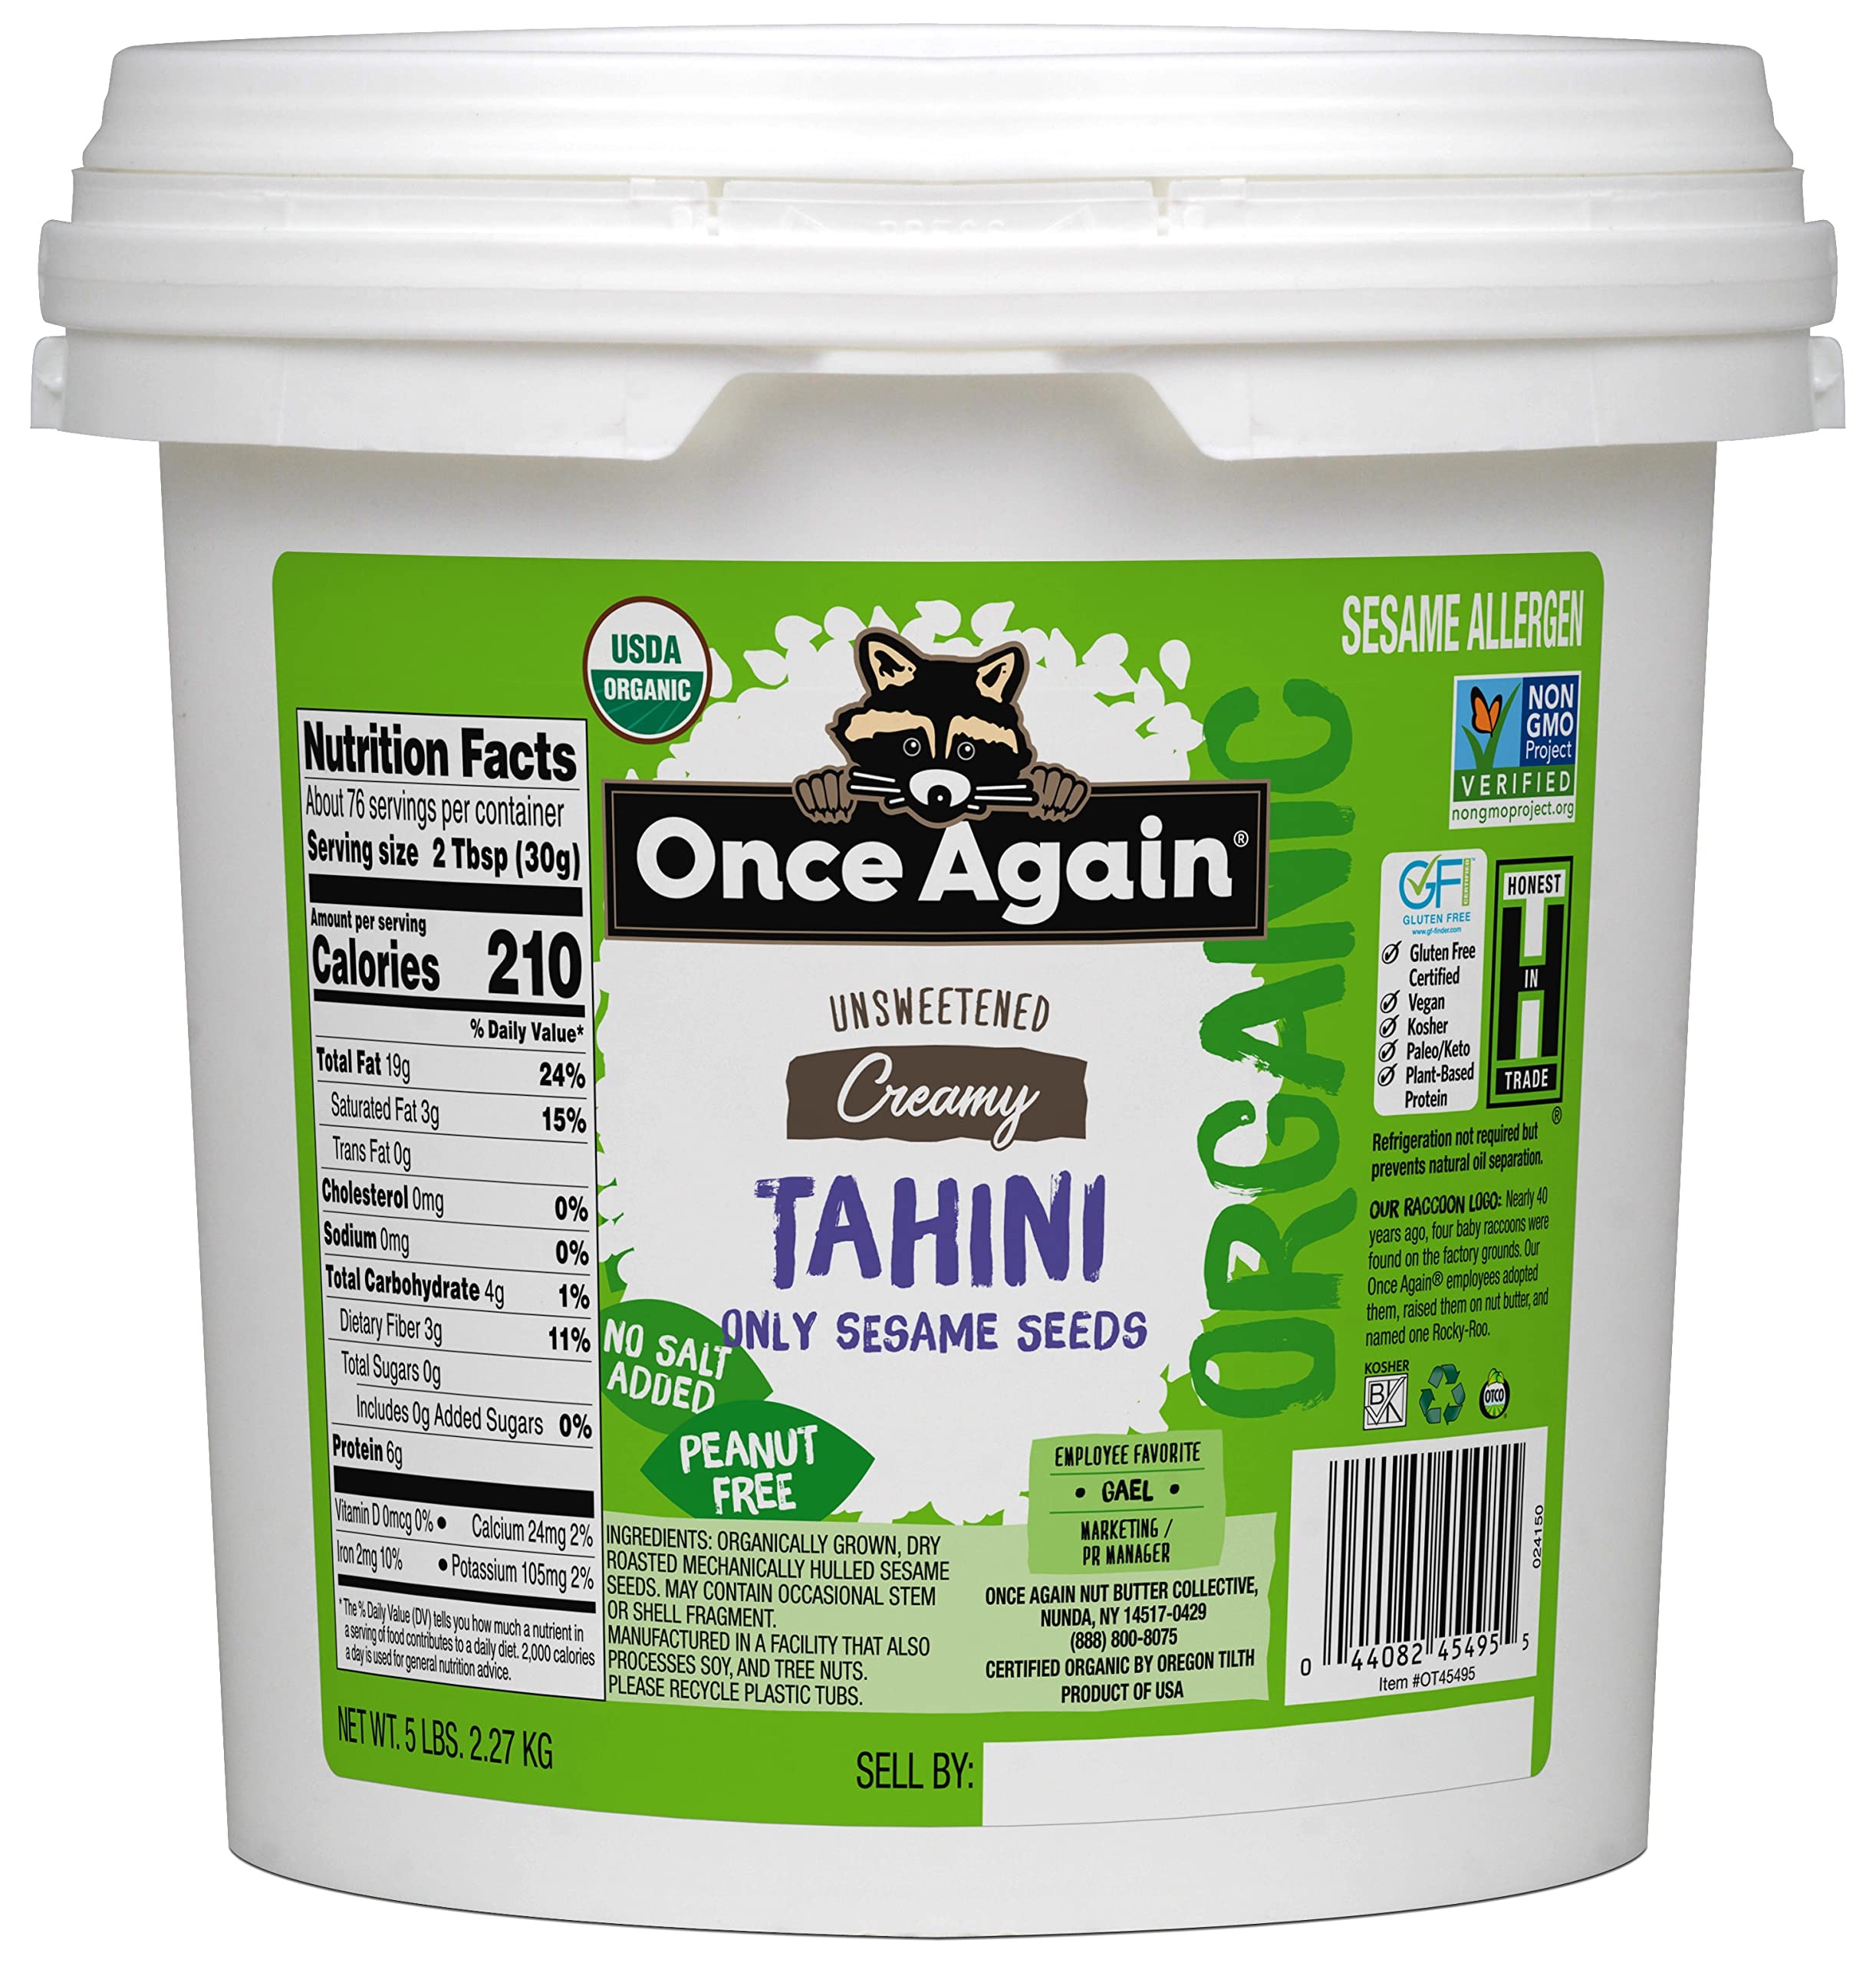
Item Name: Once Again Organic Sesame Tahini, 5lb Pantry Pal (same as 5 jars) - Salt Free, Unsweetened - USDA Organic, Gluten Free, Vegan, Kosher, Peanut Free
Bullet Point 1: CREAMY SESAME TAHINI || 5 lbs deliciously creamy, organic tahini. Our sesame tahini is made with lightly roasted, organically grown sesame seeds that are milled creamy. Manufactured in a facility that also processes soy and tree nuts
Bullet Point 2: SALT FREE, UNSWEETENED || Our sesame tahini contains just one ingredient - sesame seeds!
Bullet Point 3: ETHICALLY SOURCED || Made with sesame seeds sourced from Mexico, Peru, Africa and Nicaragua
Bullet Point 4: CERTIFIED || Gluten free Certified, Vegan, Kosher, Paleo. No added preservatives
Product Description: <b>Organic Creamy Sesame Tahini - Salt Free & Unsweetened - 5 lb Bucket</b><br><br>Our sesame tahini is made with lightly roasted, organically grown sesame seeds that are milled creamy. Salt free and unsweetened.<br><br>Our sunflower seeds are ethically sourced from Bulgaria and Romania. Produced in a peanut free facility. USDA Certified Organic, Honest in Trade, Gluten-Free Certified, Vegan, Kosher Certified, and Non-GMO Verified. No preservatives added.<br><br>Packaged in a 5lb plastic bucket.<br><br>While refrigeration of this product isn't necessary, if stirring is something you wish to minimize, stir and then refrigerate. Please be aware that if left out at room temperature, natural oil separation will occur.<br>Shelf life: 12 months from the date of production. Once opened, we recommend a three month shelf life. We cannot guarantee product performance past the sell-by date as we do not add preservatives to our products.<br><br>Ingredients: Organic sesame seeds<br><br><b>Allergen Statement:</b><br>Manufactured in a facility that also processes soy and tree nuts.
Value: 1.0
Unit: Count

Price: 59.99